Panavia Tornado

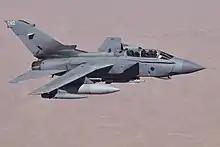
Tornado GR4 "ZD744" over Iraq during Operation Shader, September 2014

In response to anticipated violence during the 2010 Afghanistan elections, Italy, along with several other nations, increased its military commitment in Afghanistan, dispatching four A-200 Tornados to the region. Italy has opted to extend the Tornado's service life at the expense of alternative ground-attack aircraft such as the AMX International AMX; in 2010 a major upgrade and life extension programme was initiated, to provide new digital displays, Link 16 communications capability, night-vision goggles compatibility, and several other upgrades. In the long term, it is planned to replace the Tornado IDS/ECR fleet in Italian service with the F-35 Lightning II, with the final Italian Tornado scheduled to be phased out in 2025. The Aeronautica Militare received its first of an eventual 15 upgraded Tornado EA-200s on 15 June 2013.